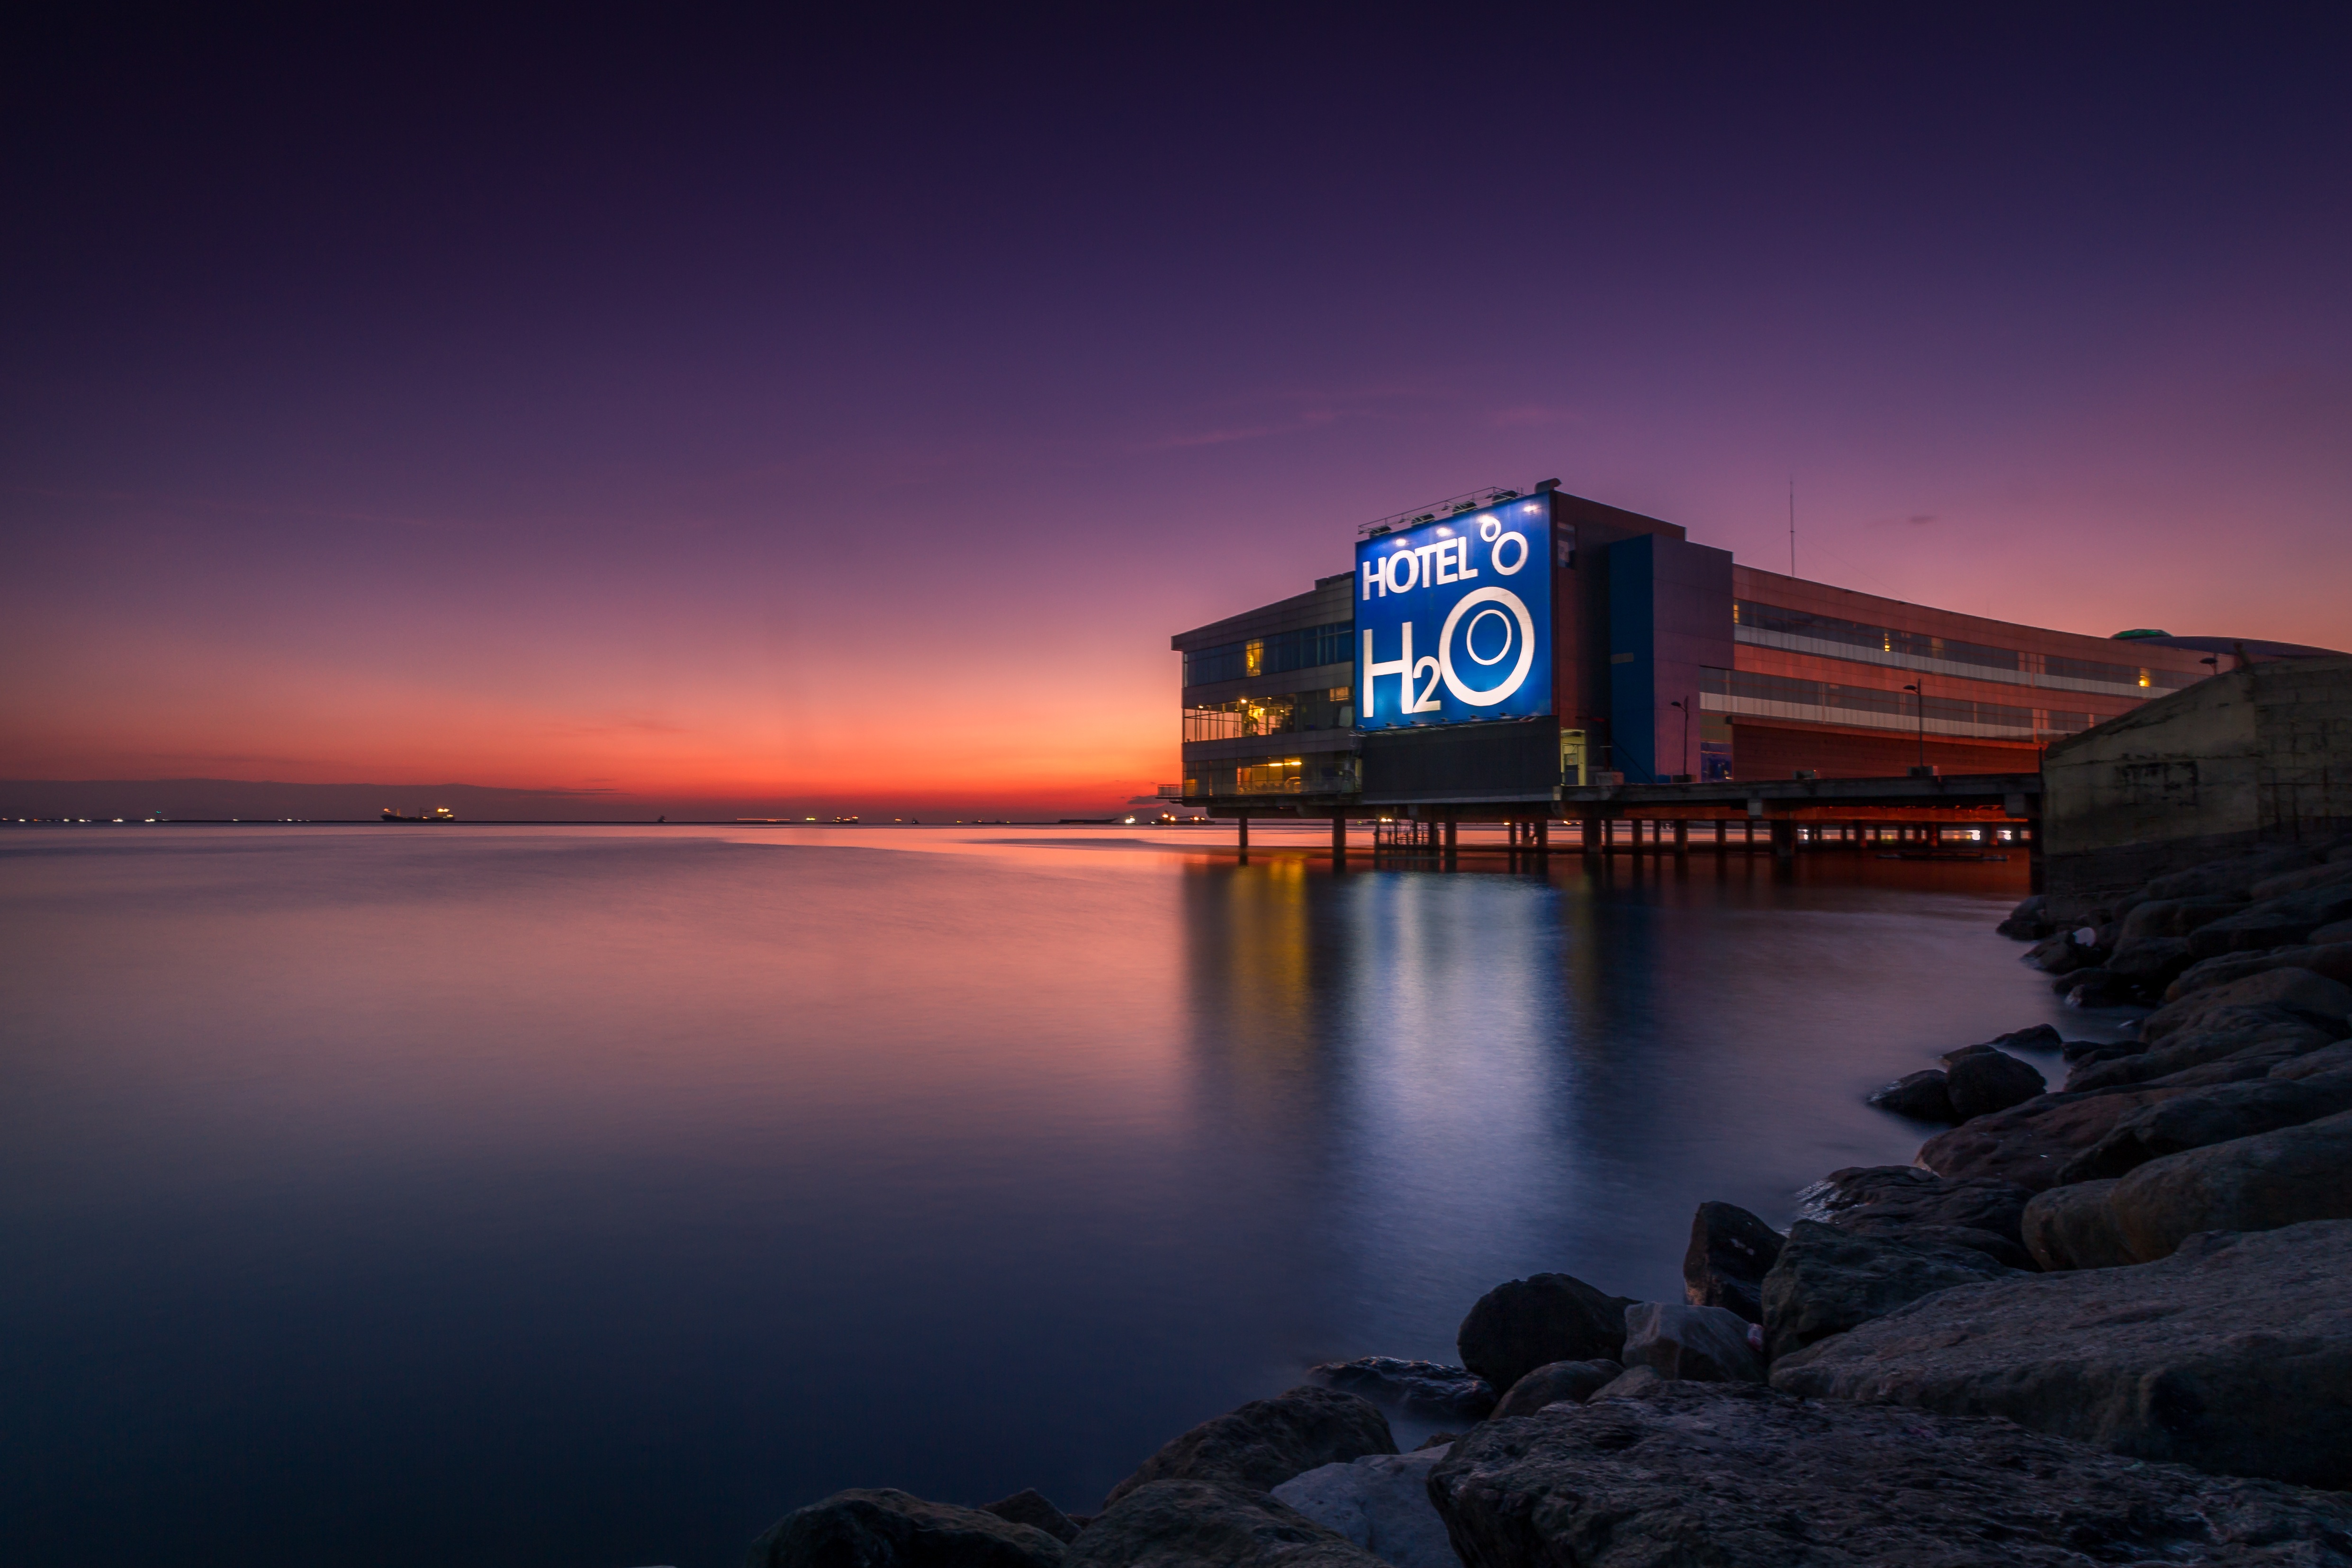
sea, coast, ocean, horizon, light, sunrise, sunset, night, morning, wave, dawn, dusk, evening, twilight, reflection, seascape, landmark, hotel, philippines